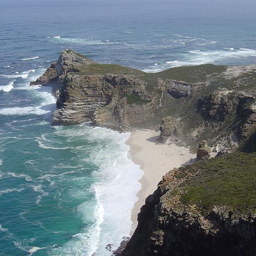
cape is a rocky headland on the coast .